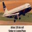
Label: airplane